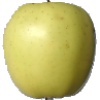
Label: Apple Golden 2